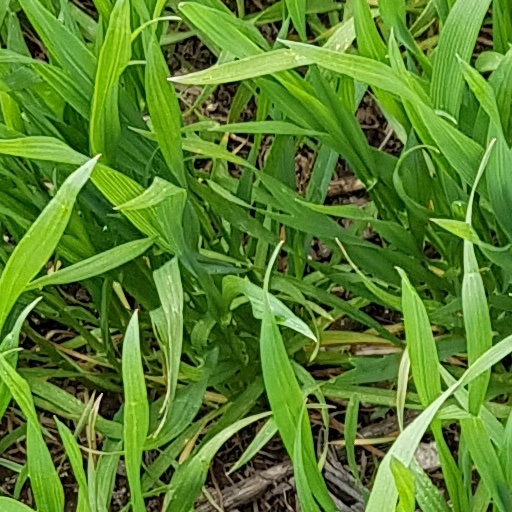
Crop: wheat